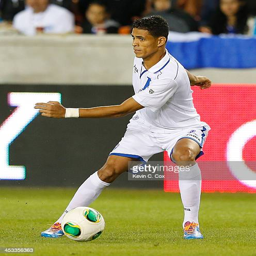
football player against constitutional republic during an international friendly match